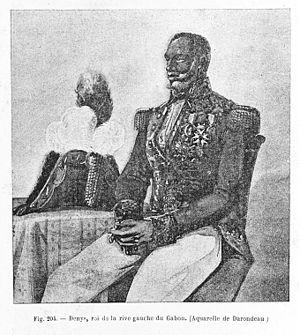
Les Mpongwe sont une population d'Afrique centrale vivant au Gabon. C'est un sous-groupe des Myènè.